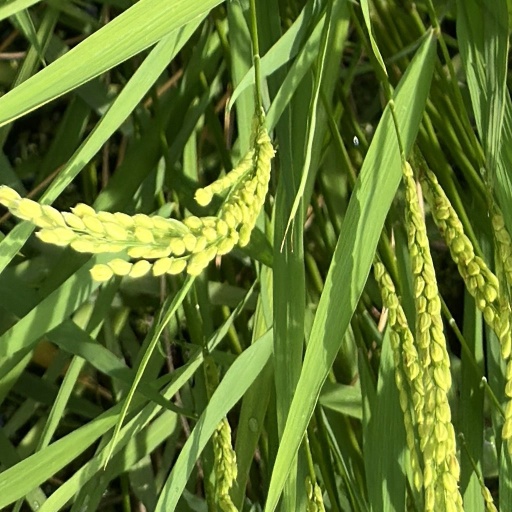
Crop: rice